David Aukin

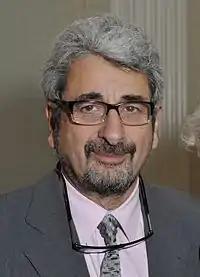
Aukin in 2010

David Aukin (born 12 February 1942) is an English theatrical and executive producer as well as a qualified solicitor. He has been nominated for multiple British Academy Television Awards and has won twice for producing films about Tony Blair: "The Government Inspector" in 2005 and "Britz" in 2009. While Head of Film at Channel 4 he received the Michael Balcon Award from BAFTA for the quality of its output. The films he commissioned at Channel 4 gathered numerous Oscar nominations and they won for the "Madness of King George", "Secrets & Lies" and "Trainspotting". "Secrets & Lies" also won the Palme d'Or at Cannes Film Festival.